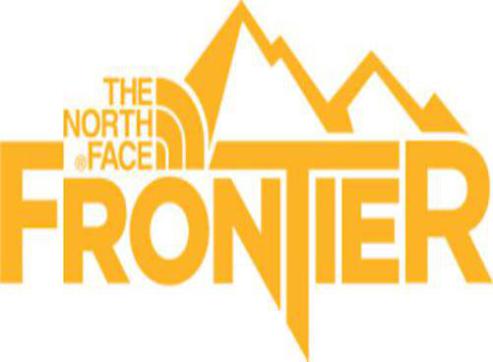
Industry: Clothes